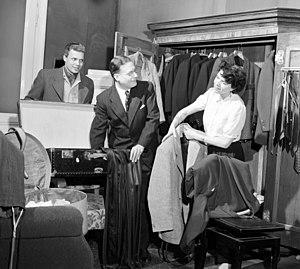
Karl Böhm (1894–1981), chef d'orchestre autrichien, avec son épouse Thea et son fils Karlheinz dans son appartement de Vienne. Português: Karl Böhm (1894–1981), maestro austríaco, com a esposa Thea e o filho Karlheinz em seu apartamento em Viena. Español: Karl Böhm (1894–1981), conductor austriaco, con su esposa Thea y su hijo Karlheinz en su apartamento de Viena. Русский: Карл Бём (1894–1981), австрийский дирижер, с женой Теей и сыном Карлхайнцем в его венской квартире.